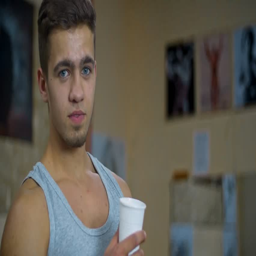
young man drinking water after workout at the gym